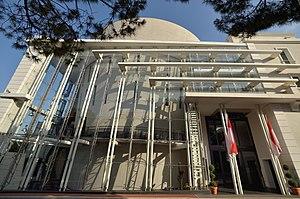
La façade du Conseil National de Monaco
Le Conseil national est le parlement monocaméral de la principauté de Monaco. Il est composé de 24 membres élus au suffrage universel par les citoyens monégasques et est chargé de débattre et voter les lois présentées par le gouvernement, de voter le budget national et de ratifier les traités internationaux.